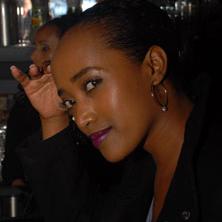
Age: 25